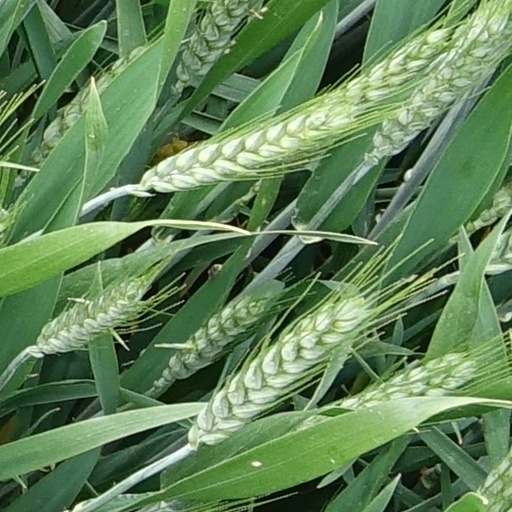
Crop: wheat